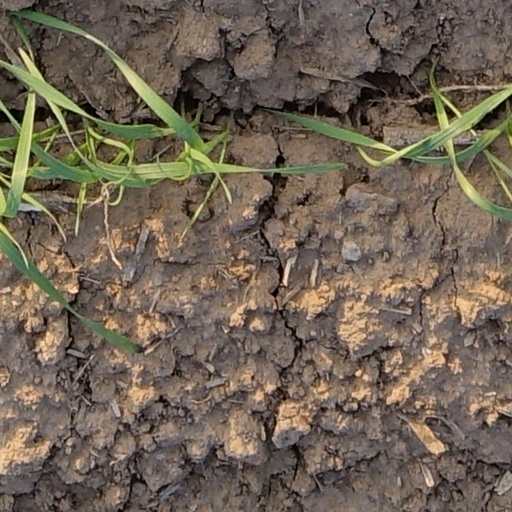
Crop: wheat